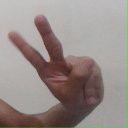
अक्षर: ऐ